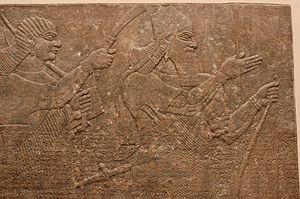
Le roi assyrien Assurnazirpal II (883-859 av. J.-C.) et son écuyer. Bas-relief provenant du palais d'Assurnazirpal à Nimrud. Albâtre gypseux, v. 865 av. J.-C.
890-884 av. J.-C. : règne de Tukulti-Ninurta II, roi d'Assyrie. Il reconstruit la muraille d'Assur, annexe la région de Harran en Haute-Syrie, la région du moyen Euphrate et le pays compris entre le grand et le petit Zab.